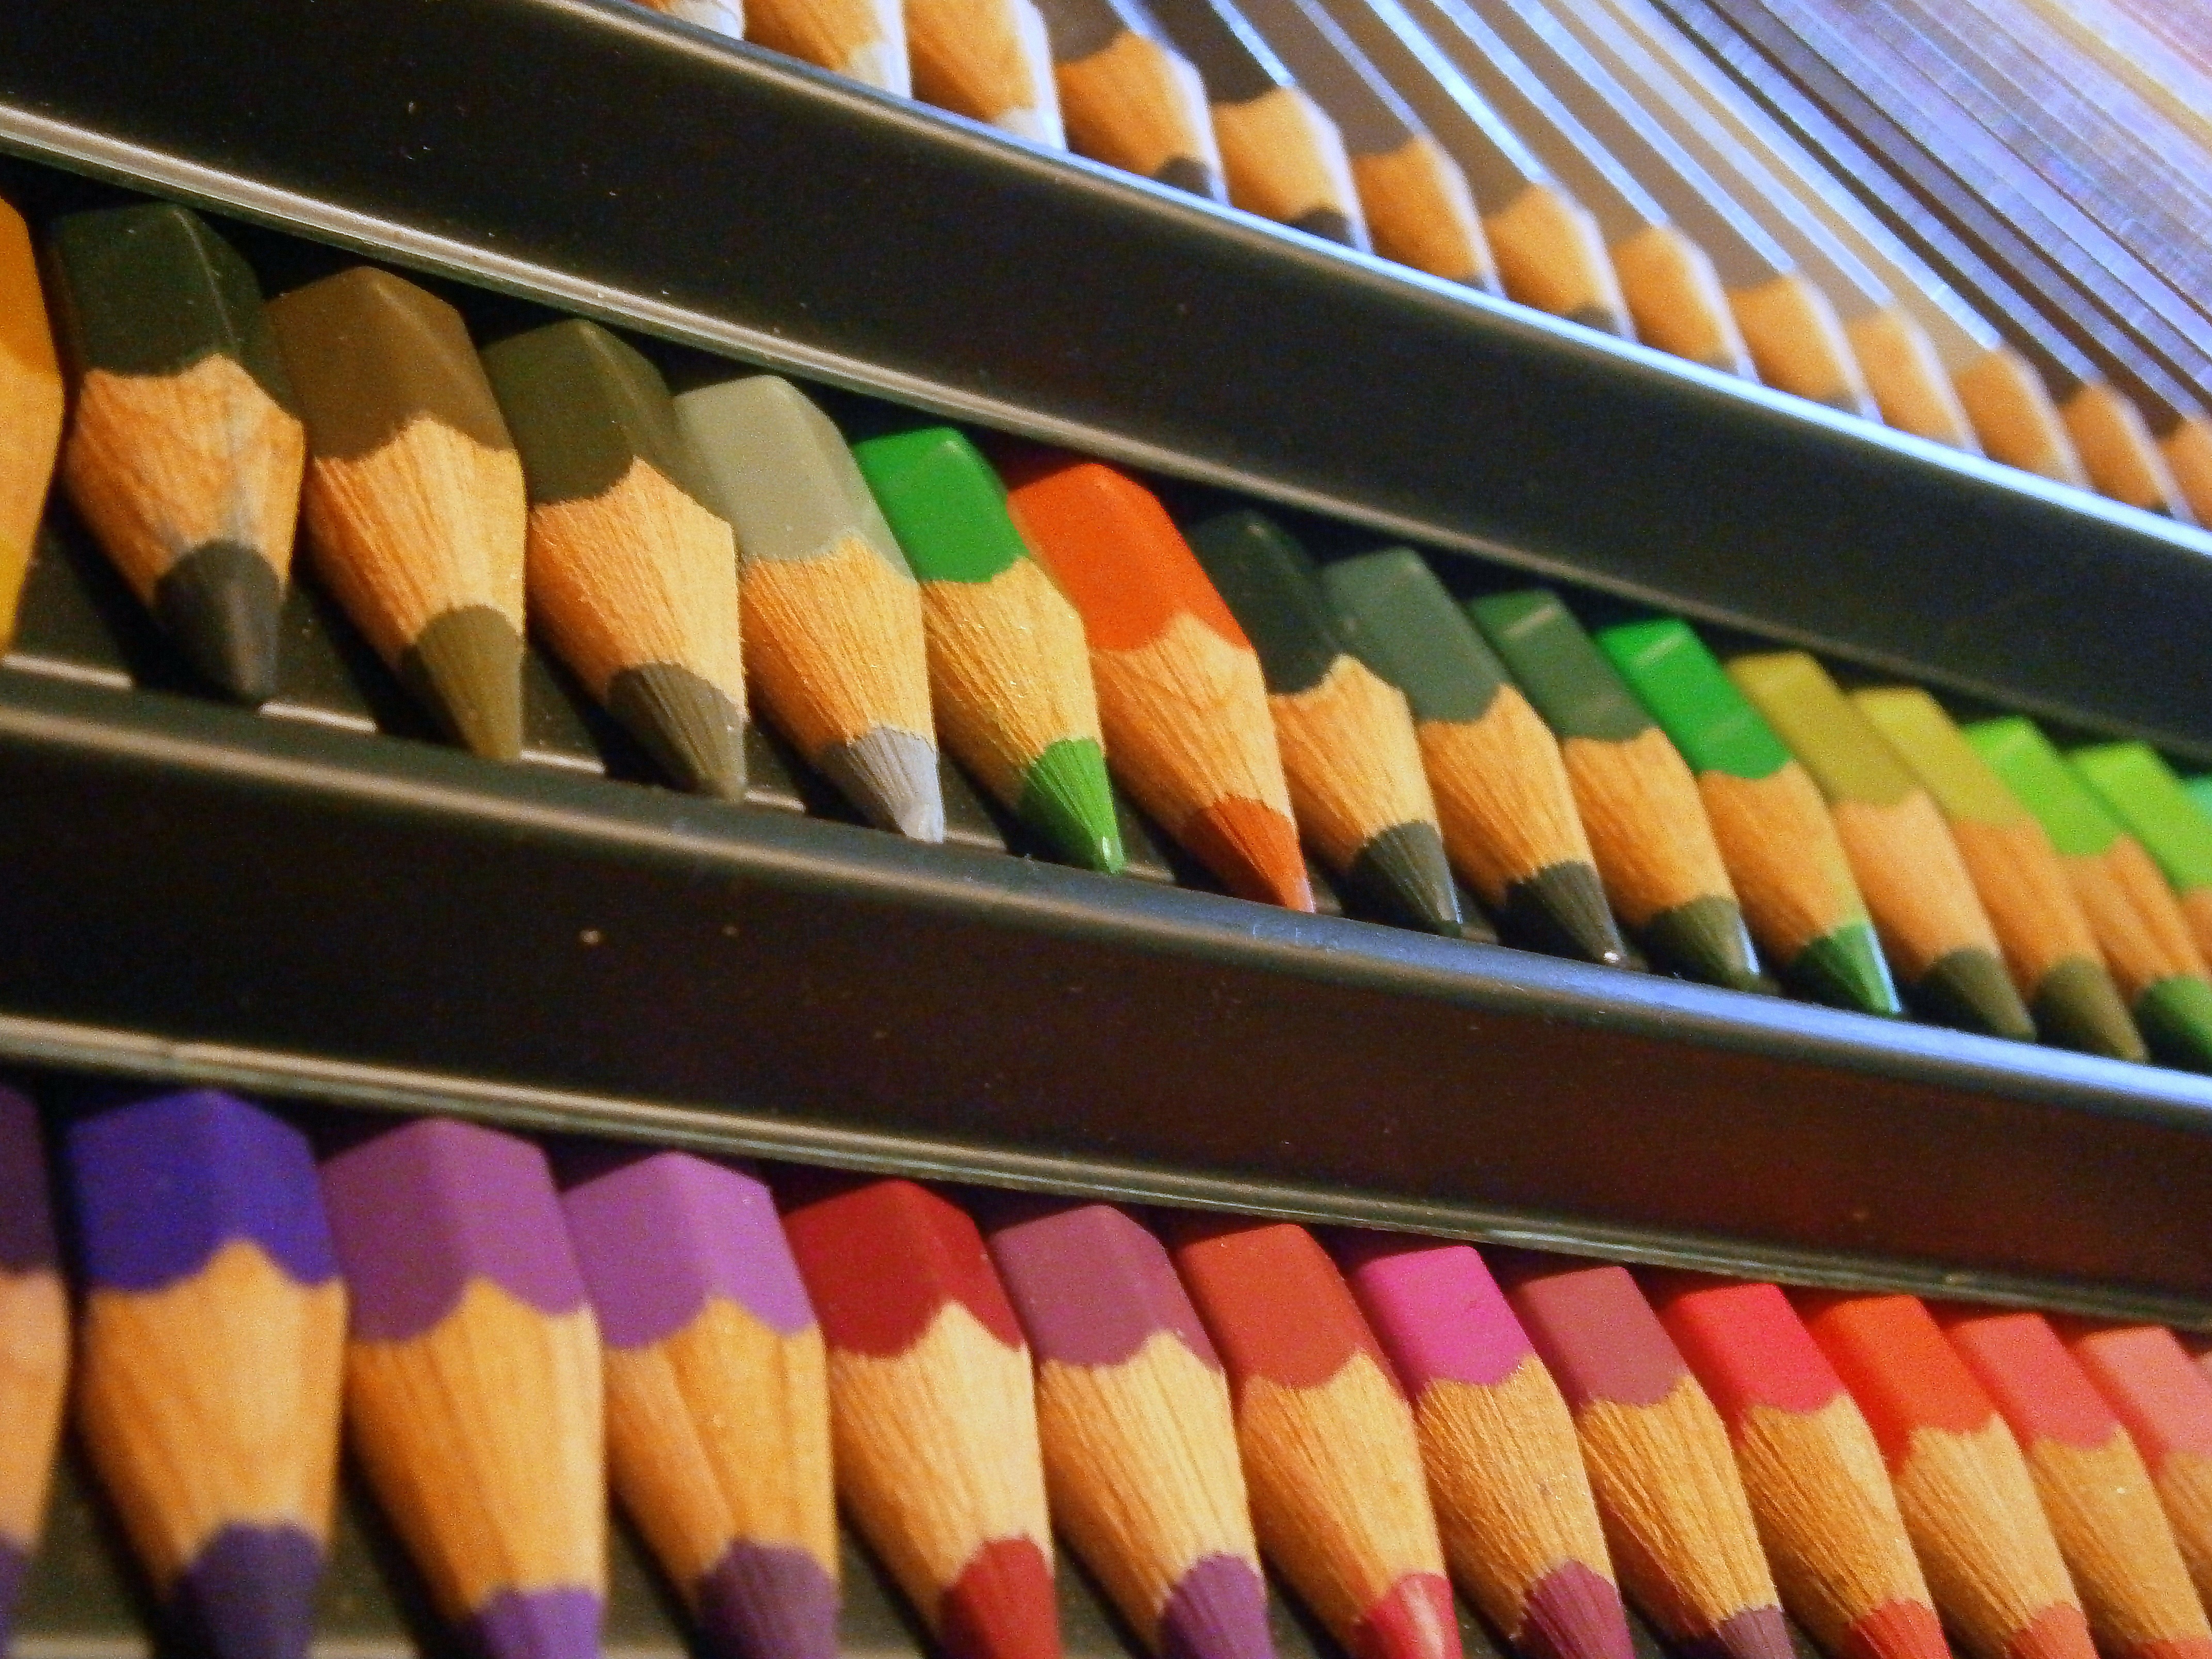
dish, food, color, colorful, baking, dessert, colored pencil, many, flavor